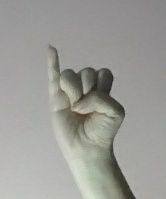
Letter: meem